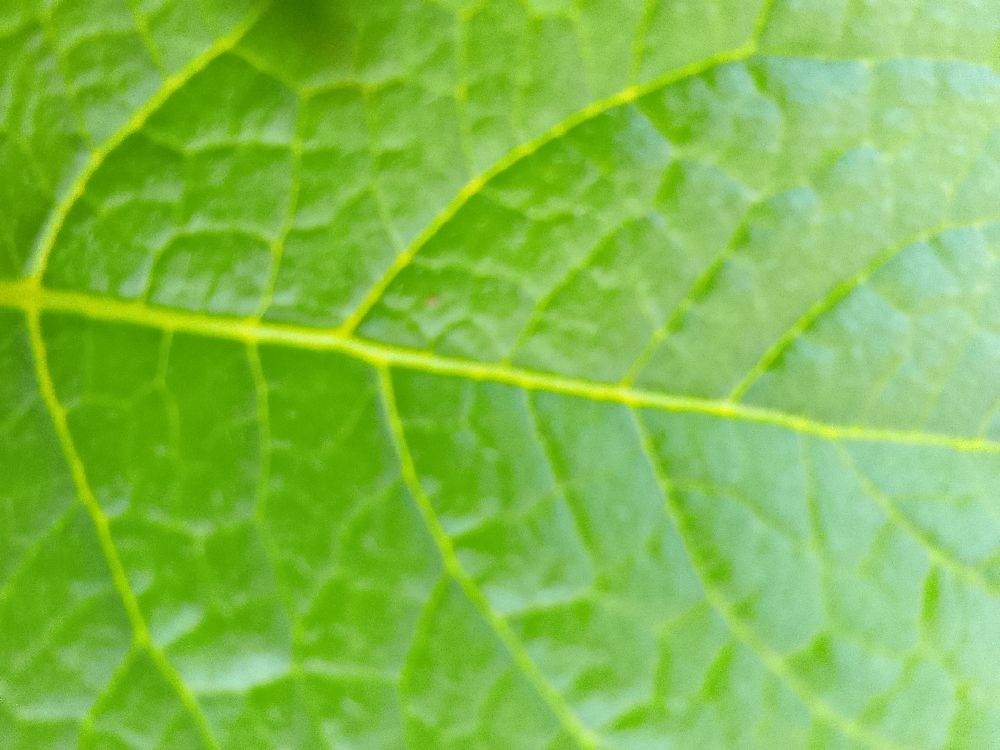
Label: Healthy